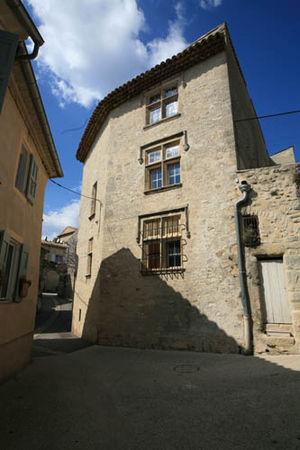
Viens est une commune française située dans le département de Vaucluse en région Provence-Alpes-Côte d'Azur.